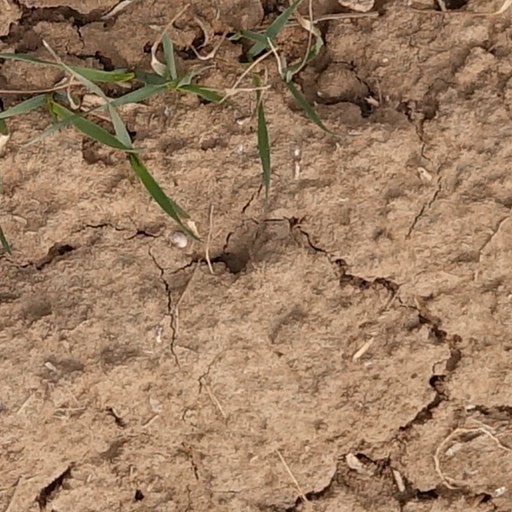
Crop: wheat